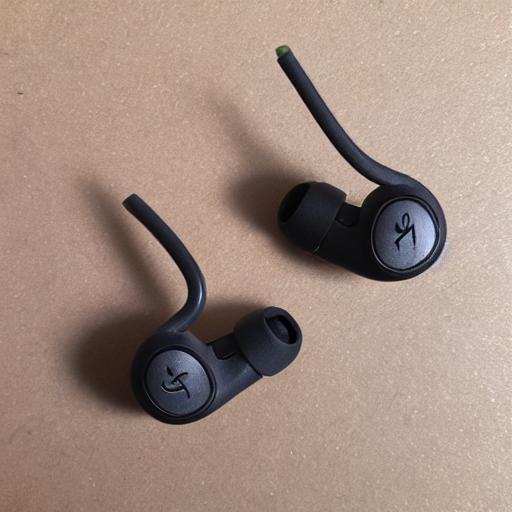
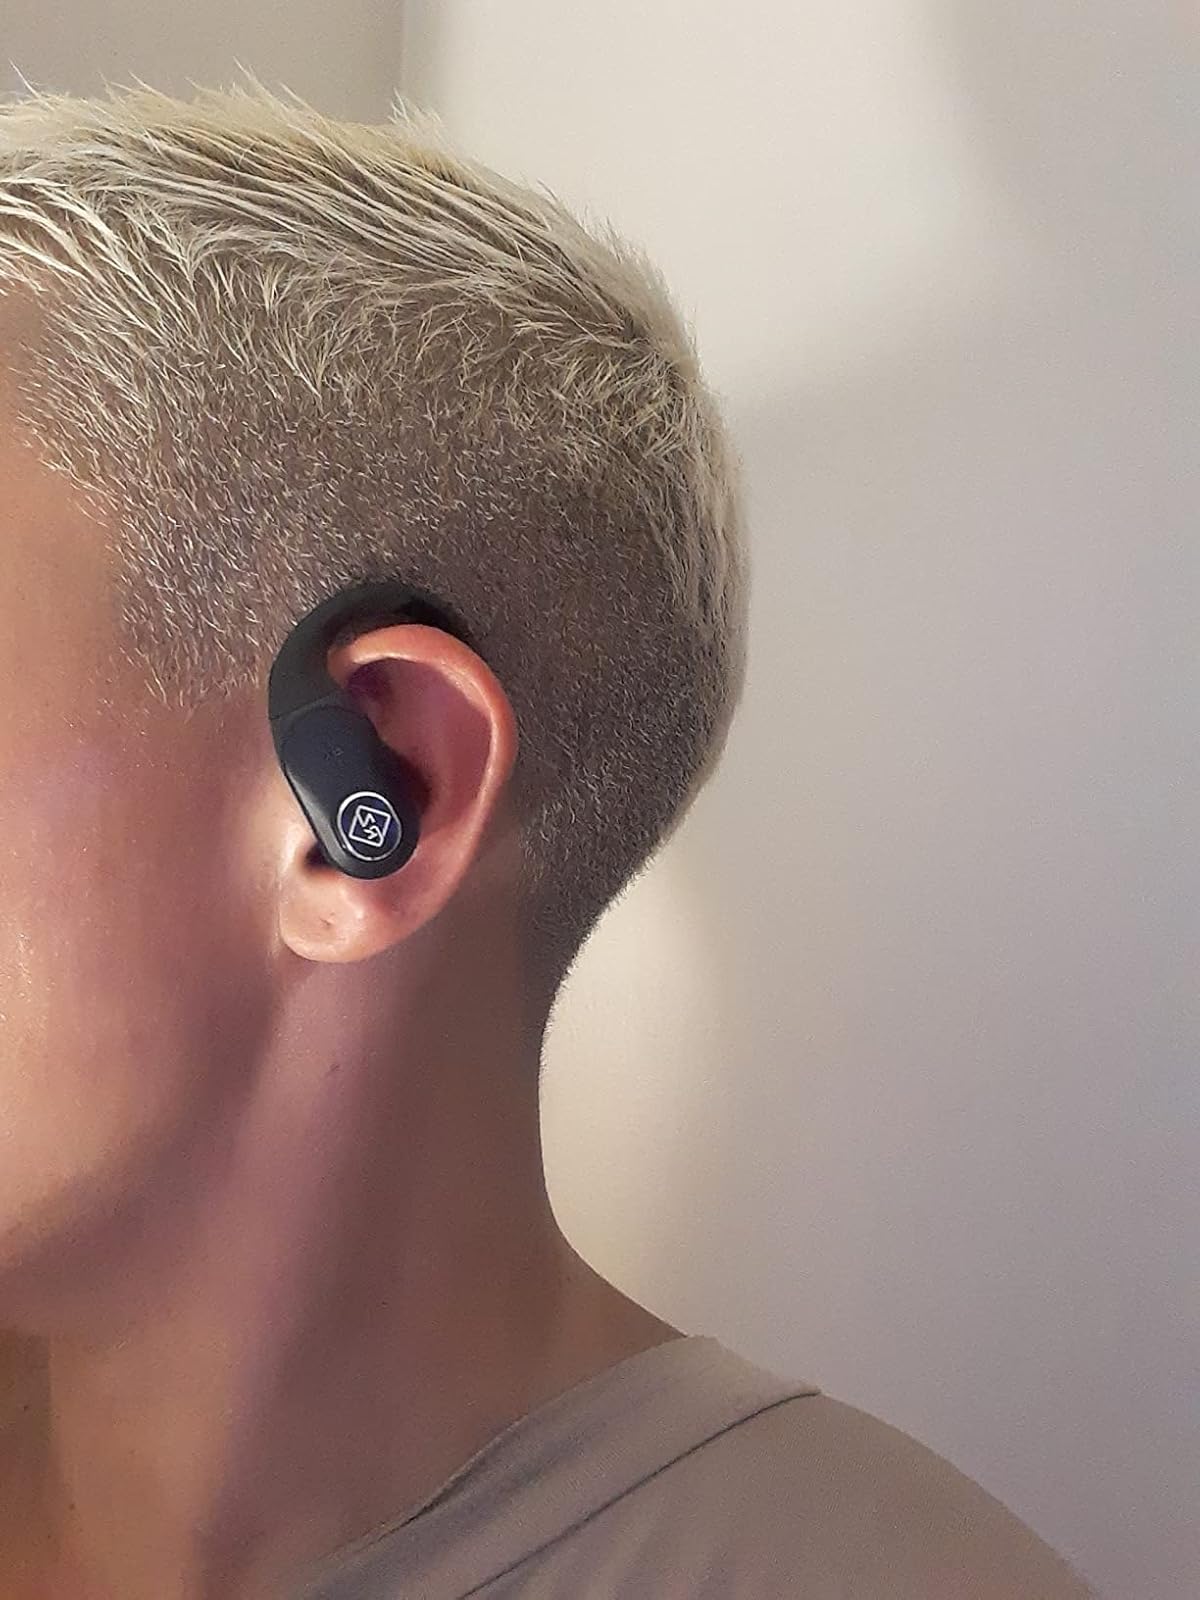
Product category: earbuds
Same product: no